Women in the United States House of Representatives

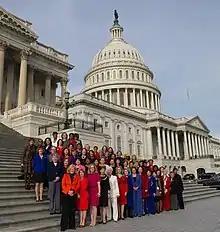

Notes: "% of party" is taken from voting members at the beginning of the Congress, while numbers and "% of women" include all female House members of the given Congress